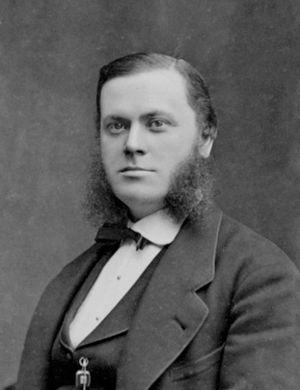
Per Teodor Cleve était un chimiste et géologue suédois.